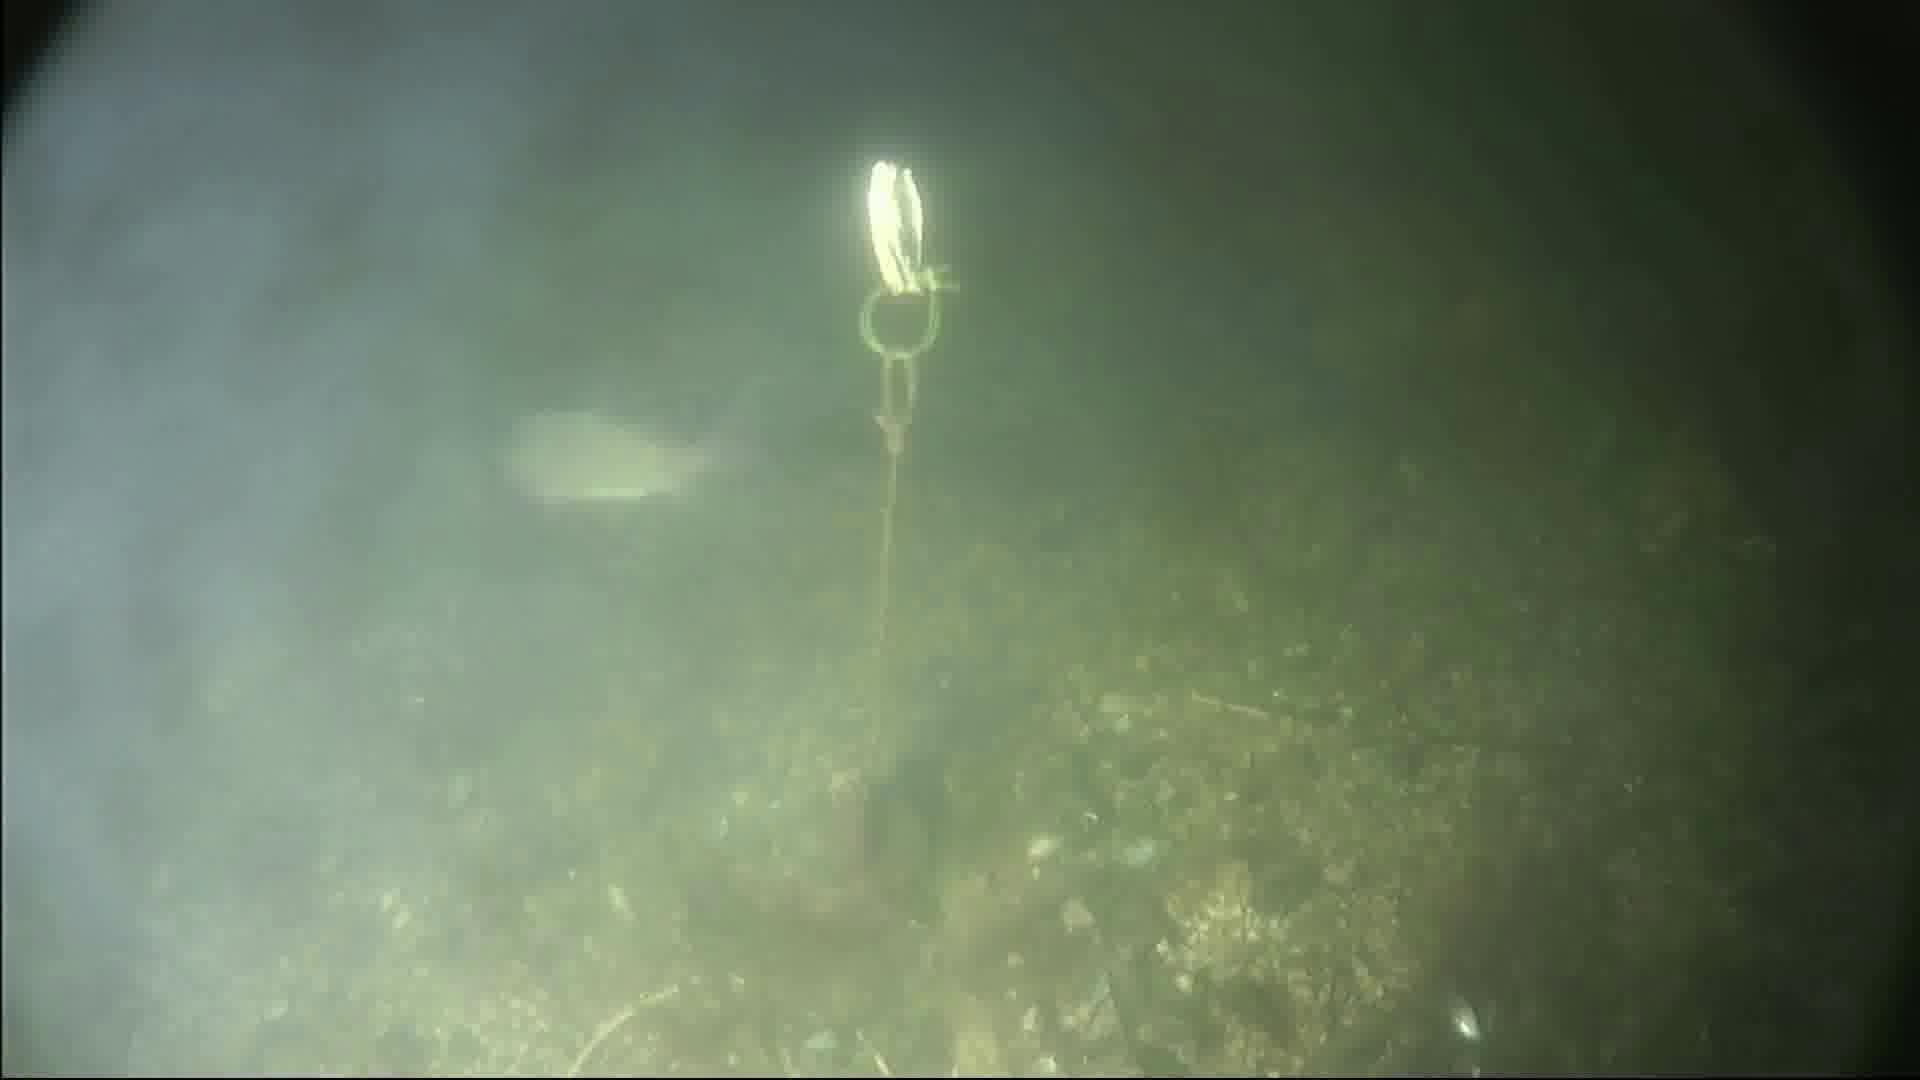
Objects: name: fish
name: crab